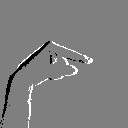
ASL letter: g